Ramat Shlomo

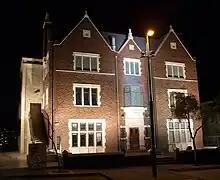
Chabad center in Ramat Shlomo

The facade of the Chabad Synagogue in Ramat Shlomo is a replica of Lubavitch World Headquarters, known simply as "770" at 770 Eastern Parkway in Brooklyn, New York.